Singapore strategy

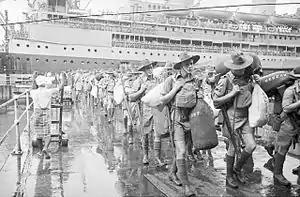
Men in shorts and slouch hats with rifles slung, carrying duffel bags march along a wharf. In the background is a cruise ship.

An alternative policy was put forward in 1923 by the Australian Labor Party, which was in opposition for all but two years of the 1920s and 1930s. It called for Australia to rely on a powerful air force, supported by a well-equipped army that could be rapidly expanded to meet an invasion threat, which would need a big munitions industry. Labor politicians cited critics like Rear Admiral William Freeland Fullam, who drew attention to the vulnerability of warships to aircraft, naval mines and submarines. The Labor Party's Albert Green noted in 1923 that when a battleship of the day cost £7,000,000 and an aircraft cost £2,500, there was a genuine cause for concern as to whether the battleship was a better investment than hundreds of aircraft, if the aircraft could sink battleships. The Labor Party's policy became indistinguishable from the position of the Australian Army.